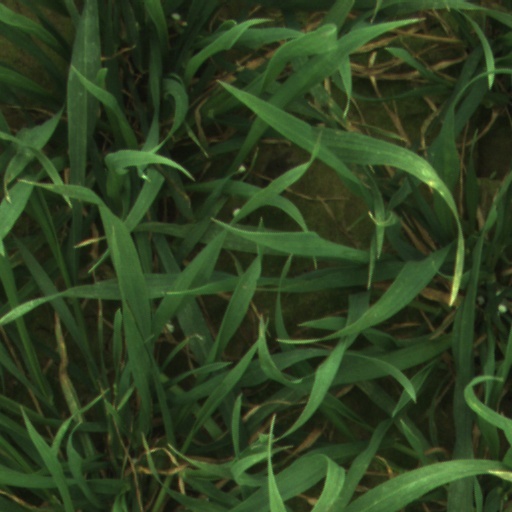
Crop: wheat